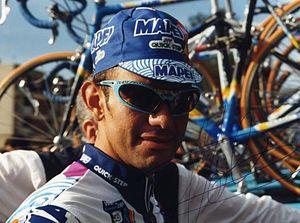
PARIS-TOURS 1999
Daniele Nardello est un coureur cycliste italien. Professionnel de 1994 à 2009, il a notamment été champion d'Italie sur route en 2001 et a remporté le Championnat de Zurich, deux étapes du Tour d'Espagne, et une étape du Tour de France 1998. Il s'est classé huitième de cette édition du Tour, puis septième de la suivante. Avec l'équipe d'Italie, il a participé à six championnats du monde sur route et aux Jeux olympiques de 2004. En 2016, Daniele Nardello est directeur sportif de la formation Équipe Exploit.